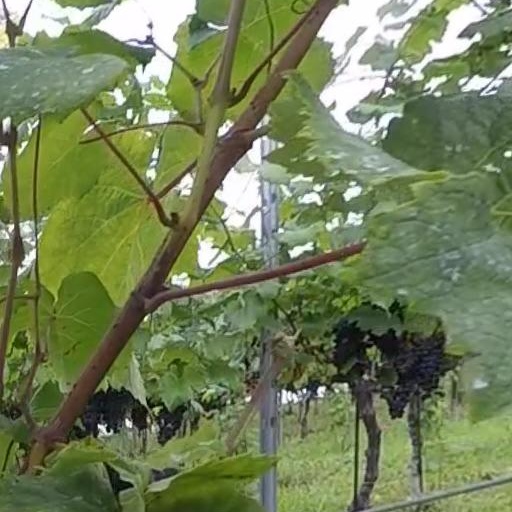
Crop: grape